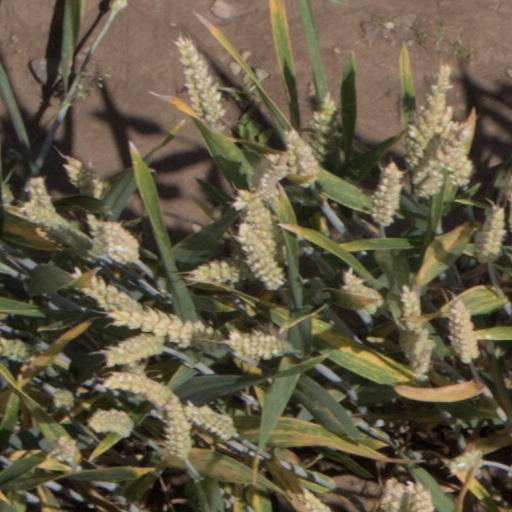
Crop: wheat